Walter FitzWalter, 7th Baron FitzWalter

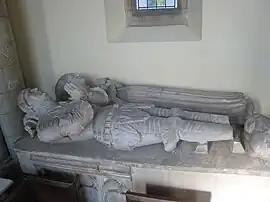
Tomb of Sir Walter Fitzwalter 7th Baron Fitzwalter and his wife Elizabeth Chideock

Walter FitzWalter, 7th (or 5th) Baron FitzWalter (around 1400 – 23 November 1431) was an English soldier and nobleman.